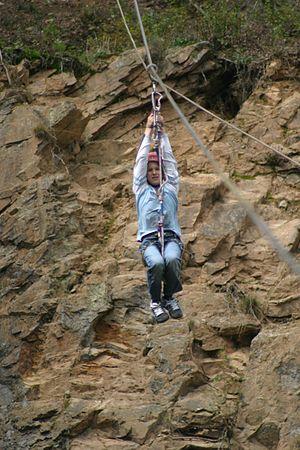
descente en deathride au Parc Aventure Bouillon à Bouillon